Petit-Palais-et-Cornemps

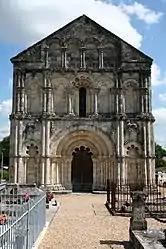
The church of Saint-Pierre of Petit-Palais-et-Cornemps,

Petit-Palais-et-Cornemps is a commune in the Gironde department in Nouvelle-Aquitaine in southwestern France.